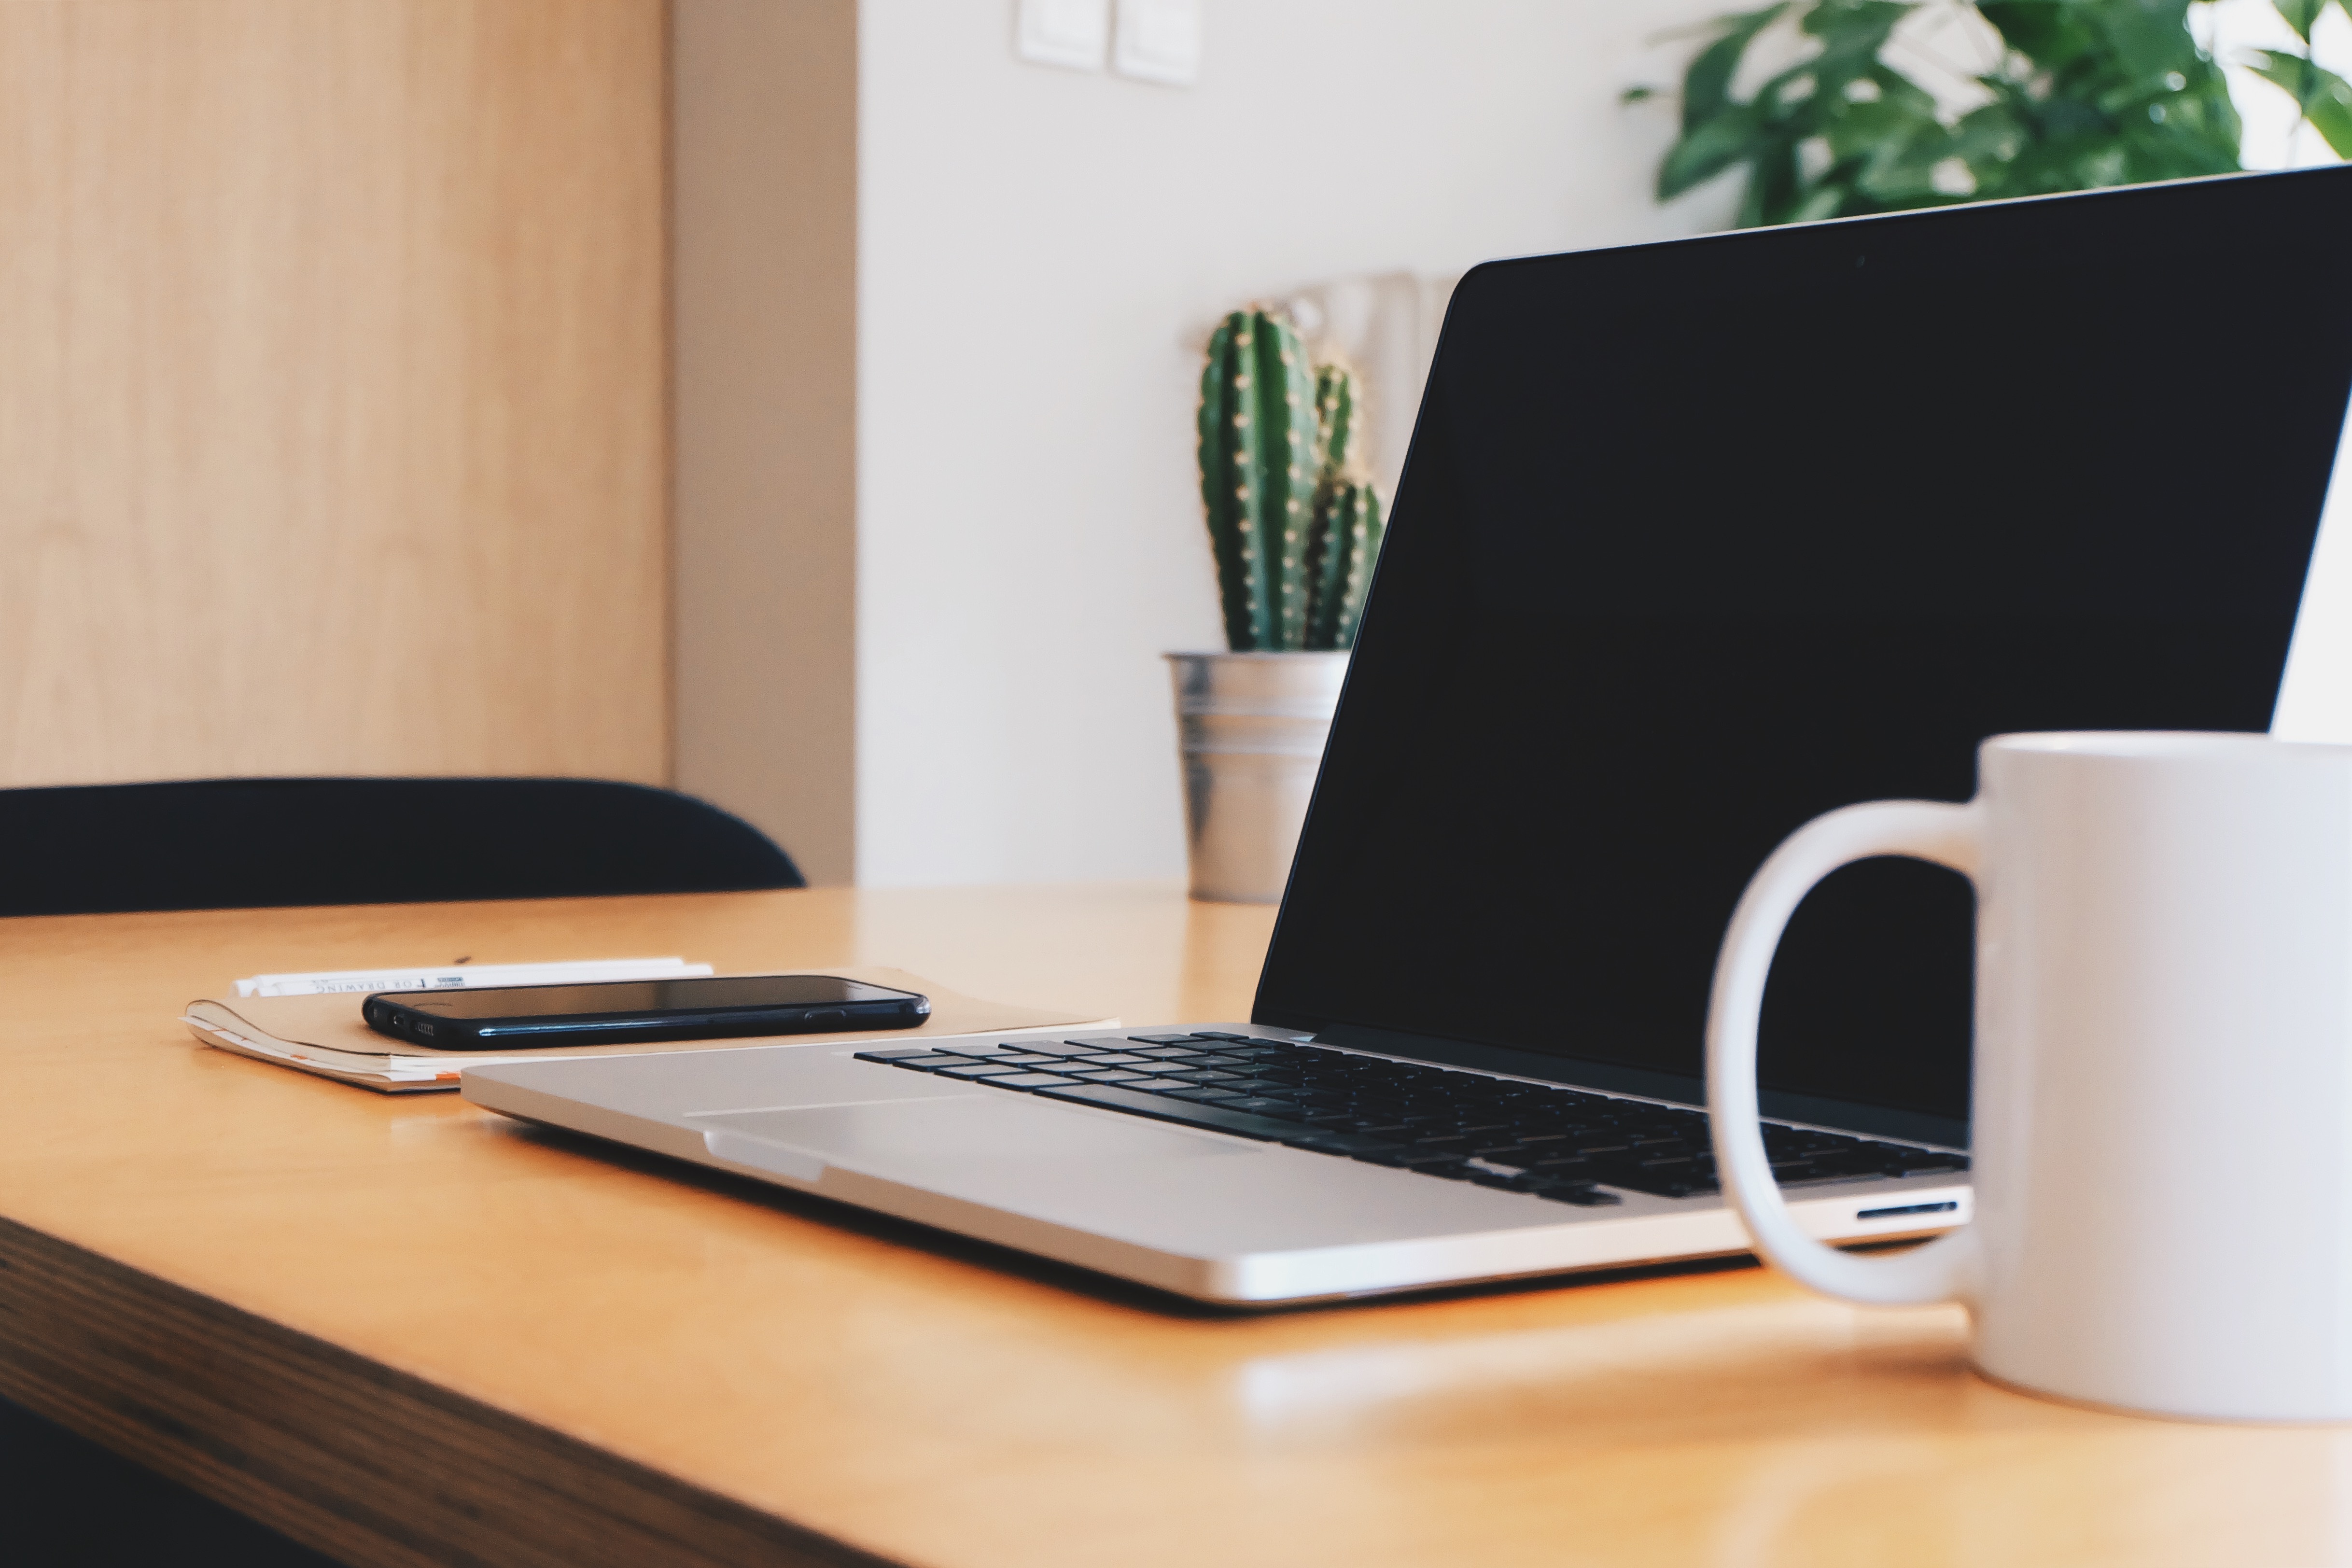
laptop, desk, computer, macbook, mobile, writing, working, table, coffee, technology, notepad, cup, phone, office, shelf, business, furniture, mug, decor, brand, design, document